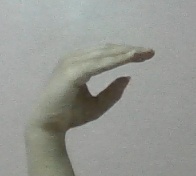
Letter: jeem